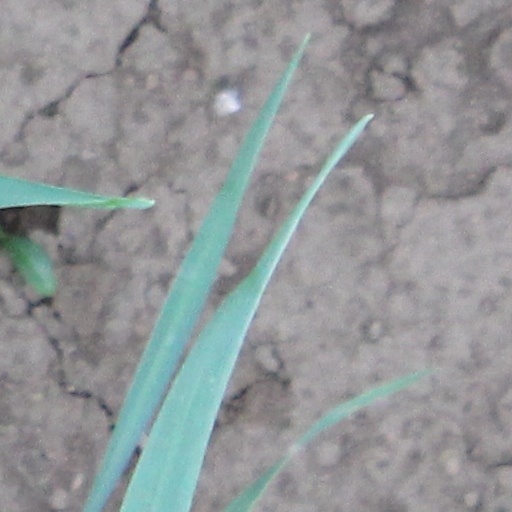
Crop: wheat